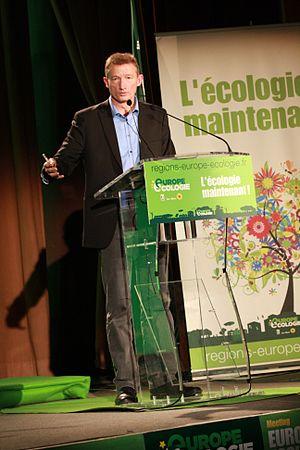
Jean-François Caron debout lors du meeting national du rassemblement de la mouvance écologiste Europe Écologie à Lens (Pas-de-Calais) en janvier 2010.
Le Conseil régional du Nord-Pas-de-Calais est renouvelé lors de l'Élection régionale de 2010 en Nord-Pas-de-Calais.
Les élections régionales ont eu lieu les 14 et 21 mars 2010.